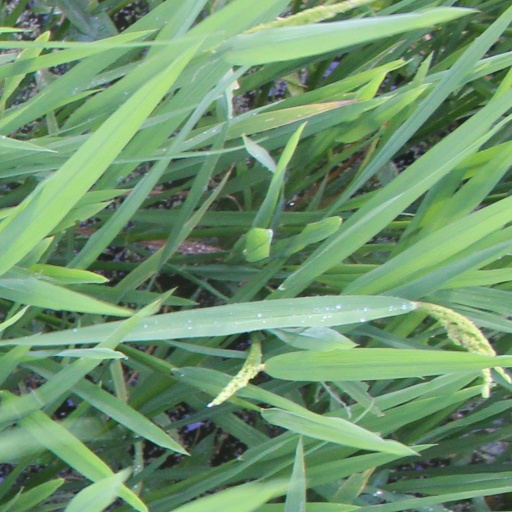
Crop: rice